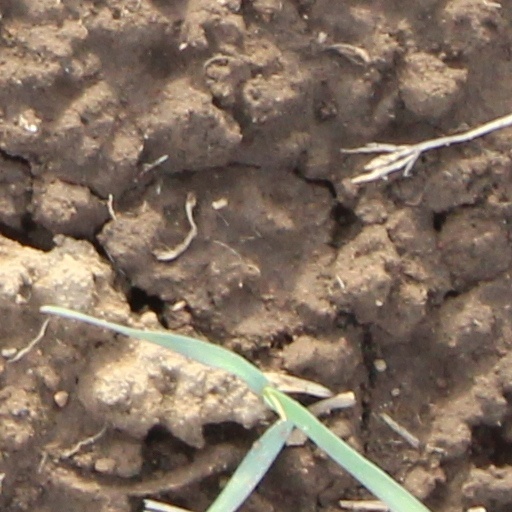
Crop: wheat